Mazzy Star

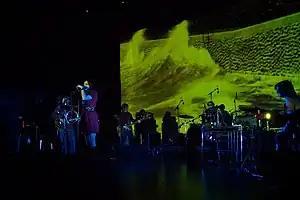
Mazzy Star in London 2012. From left to right: David Roback, Hope Sandoval, Colm Ó Cíosóig, Keith Mitchell (drums), Suki Ewers (keyboards)

Mazzy Star is an American alternative rock band formed in 1988 in Santa Monica, California, from remnants of the group Opal. Founding member David Roback's friend Hope Sandoval became the group's vocalist when Kendra Smith left Opal. The band's current lineup consists of Sandoval (lead vocals, guitars, percussion), Colm Ó Cíosóig (guitars, bass, keyboards, drums), Suki Ewers (keyboards), and Josh Yenne (pedal steel guitars, guitars, drums).